DeMarco Murray

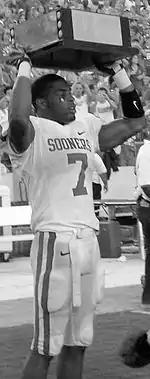
Murray in 2007

Murray redshirted the 2006 NCAA football season.